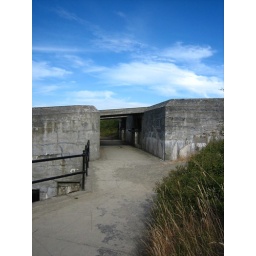
bright blue sky over fort